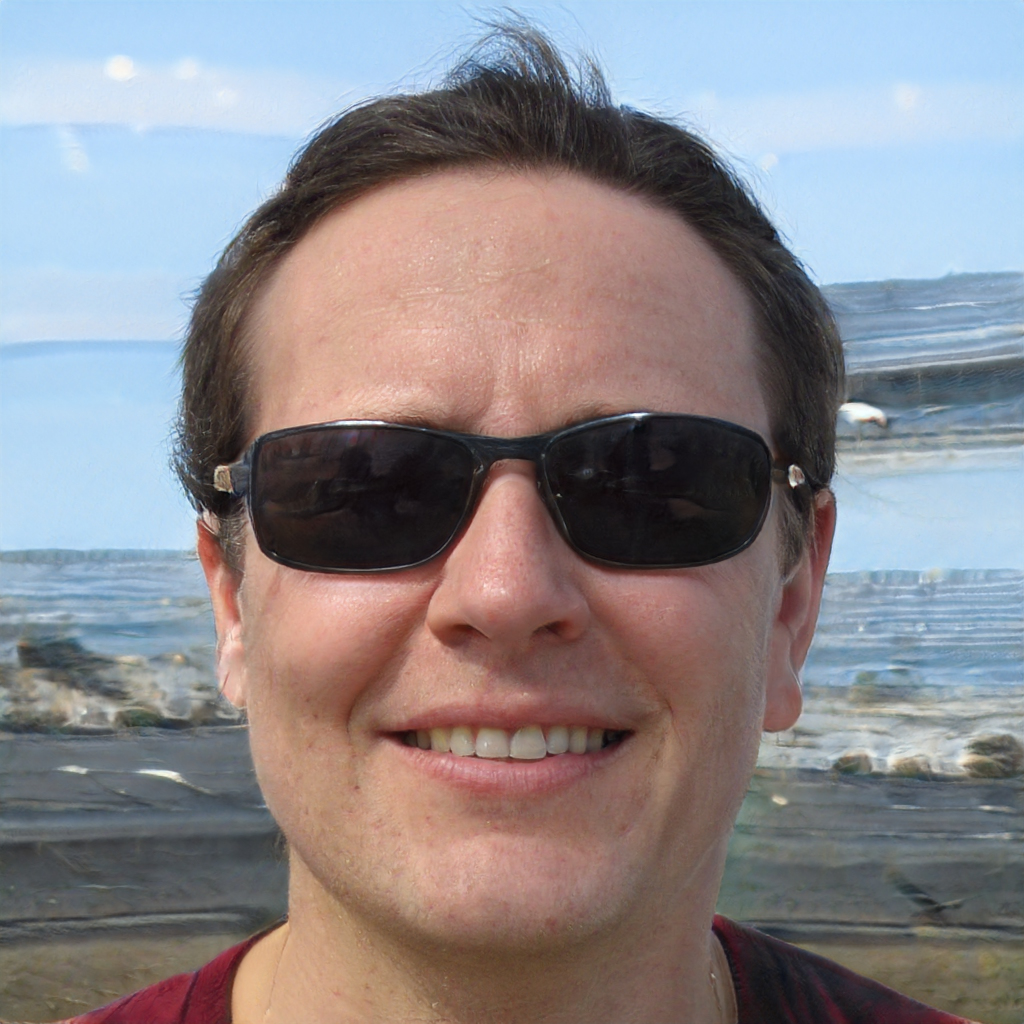
Gender: Male